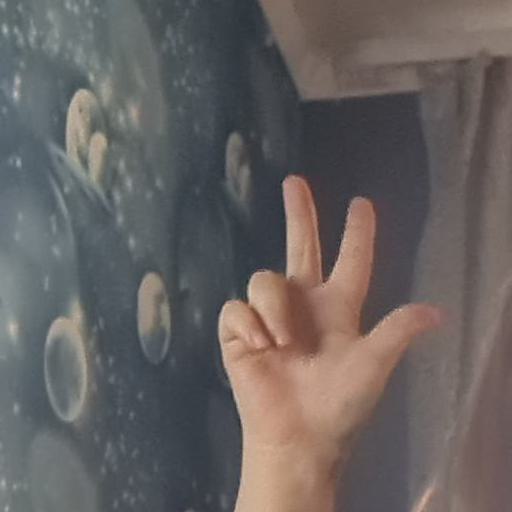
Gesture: three2